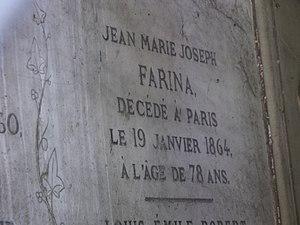
Jean Marie Joseph Farina est un parfumeur-distillateur français d'origine italienne, l'arrière-petit neveu de Jean Marie Farina, créateur de l'Eau de Cologne.